Henderson Street

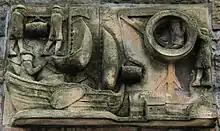
Henderson Street Porters Stone

Masonic symbols are also visible on Numbers 2 and 4 Henderson Street near the decorative carving of the Head of Neptune; additional symbols on this building are currently covered over by shop hoardings. There are also masonic symbols visible on the stonework of Number 14 (on the front fascia at third-floor level). The quantity of masonic motifs appears to reflect the elevated status of both stonemasonry, as a craft, and freemasonry, as a guild, within the area in the late nineteenth century.